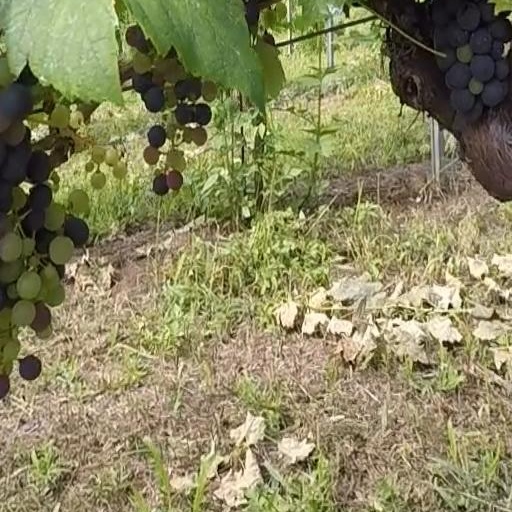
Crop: grape